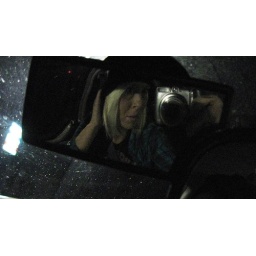
mirror mirror in my car